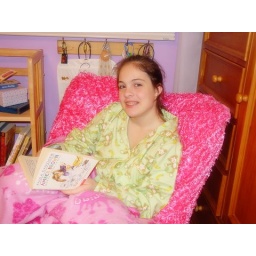
Kailee in her butterfly chair